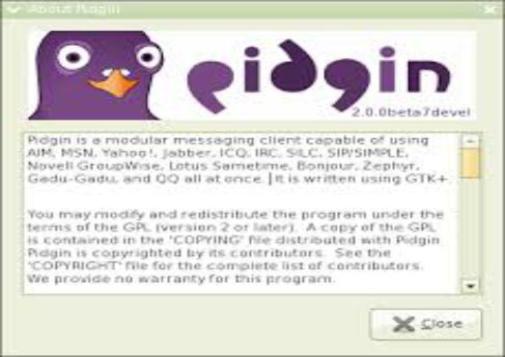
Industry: Others